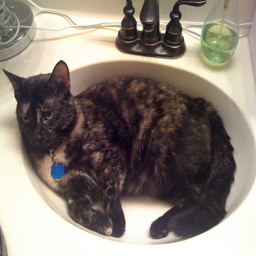
A dark brindle colored cat laying inside a small sink.
A cat lazily relaxing in a bathroom sink.
A cat laying in the bowl of a bathroom sink.
A dark colored cat laying in a bathroom sink with it;s head up and eyes open.
Light and dark cat with blue tag lying in sink.